Free! Take Your Marks

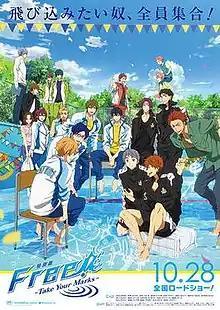
Theatrical release poster

is a 2017 Japanese animated film produced by Kyoto Animation and Animation Do based on the animated television series "Free!", which aired from 2013 to 2014. It is a sequel of "Free! Eternal Summer" and is the final part of "Free! Timeless Medley"'s film trilogy project, consisting of an all-new original story that serves as a direct continuation to the compilation films. It is told in four episodic parts.